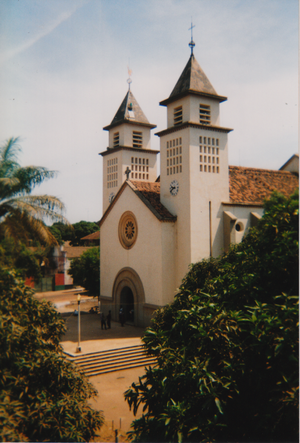
La Cathédrale de Bissau, dite Sé Catedral de Nossa Senhora da Candelária, est la cathédrale chrétienne de Bissau, capitale de la Guinée-Bissau.
Le christianisme en Guinée-Bissau représente selon les sources entre 10 % et 22,1 % de la population du pays.
L'Église catholique en Guinée-Bissau fait partie de l'Église catholique dans le monde. C'est une des confessions du pays, avec au moins 9.23 % de catholiques dans la population.